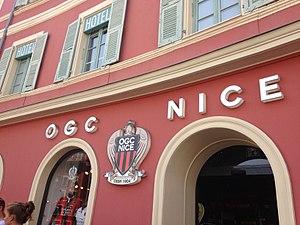
Boutique de l'OGC Nice
L'Olympique Gymnaste Club Nice, couramment abrégé OGCN est un club de football français fondé en 1904 et situé à Nice.